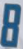
Number: 8